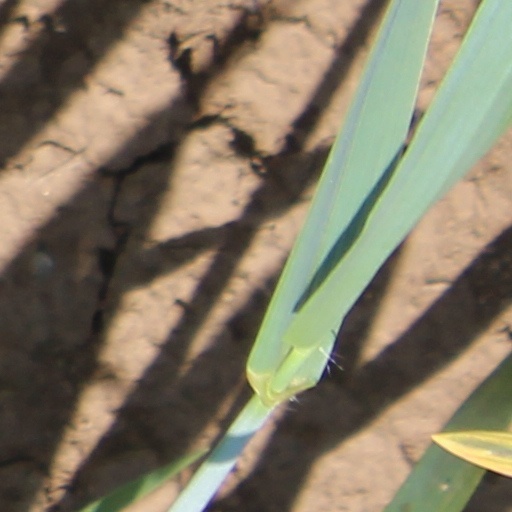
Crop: wheat